Leonard Digges (scientist)

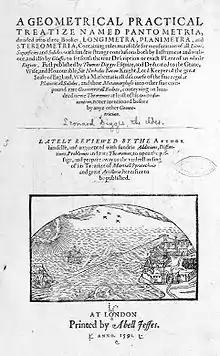
Title page of Leonard Digges's "Pantometria" (1591)

There are claims Leonard Digges independently invented the reflecting telescope, and/or the refracting telescope as part of his need to see accurately over long distances during his surveying works. In the preface to the 1591 "Pantometria," (a book on measurement, partially based on his father's notes and observations) Leonard's son Thomas lauded his father's accomplishments. Some of the praise of the son for the father appears to be extravagant exaggeration, while other claims appear more credible. On the fifth page of the preface, Thomas Digges provides a remarkable account of his father's accomplishments: